Titus 3

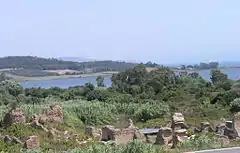
The central thermae of Nicopolis.

A subscription or 'codicil' appeared at the end of the Epistle of Titus, first in the Codex Coislinianus (6th century) and later in most manuscripts of Byzantine tradition, stating: